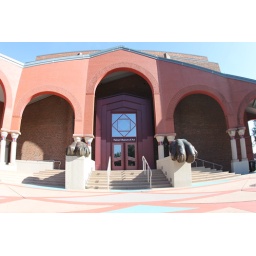
The scuplture of lion mountain's paw is sitting in front of the building. @ Pennsylvania State of University, State College, PA